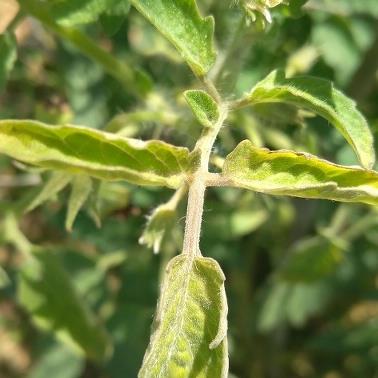
Crop: Tomato
Condition: virosis-d